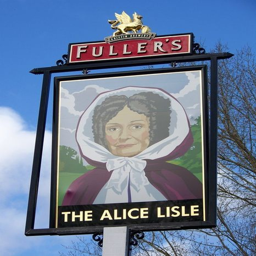
person - the sign from a pub named after her sponsored by brewing business .